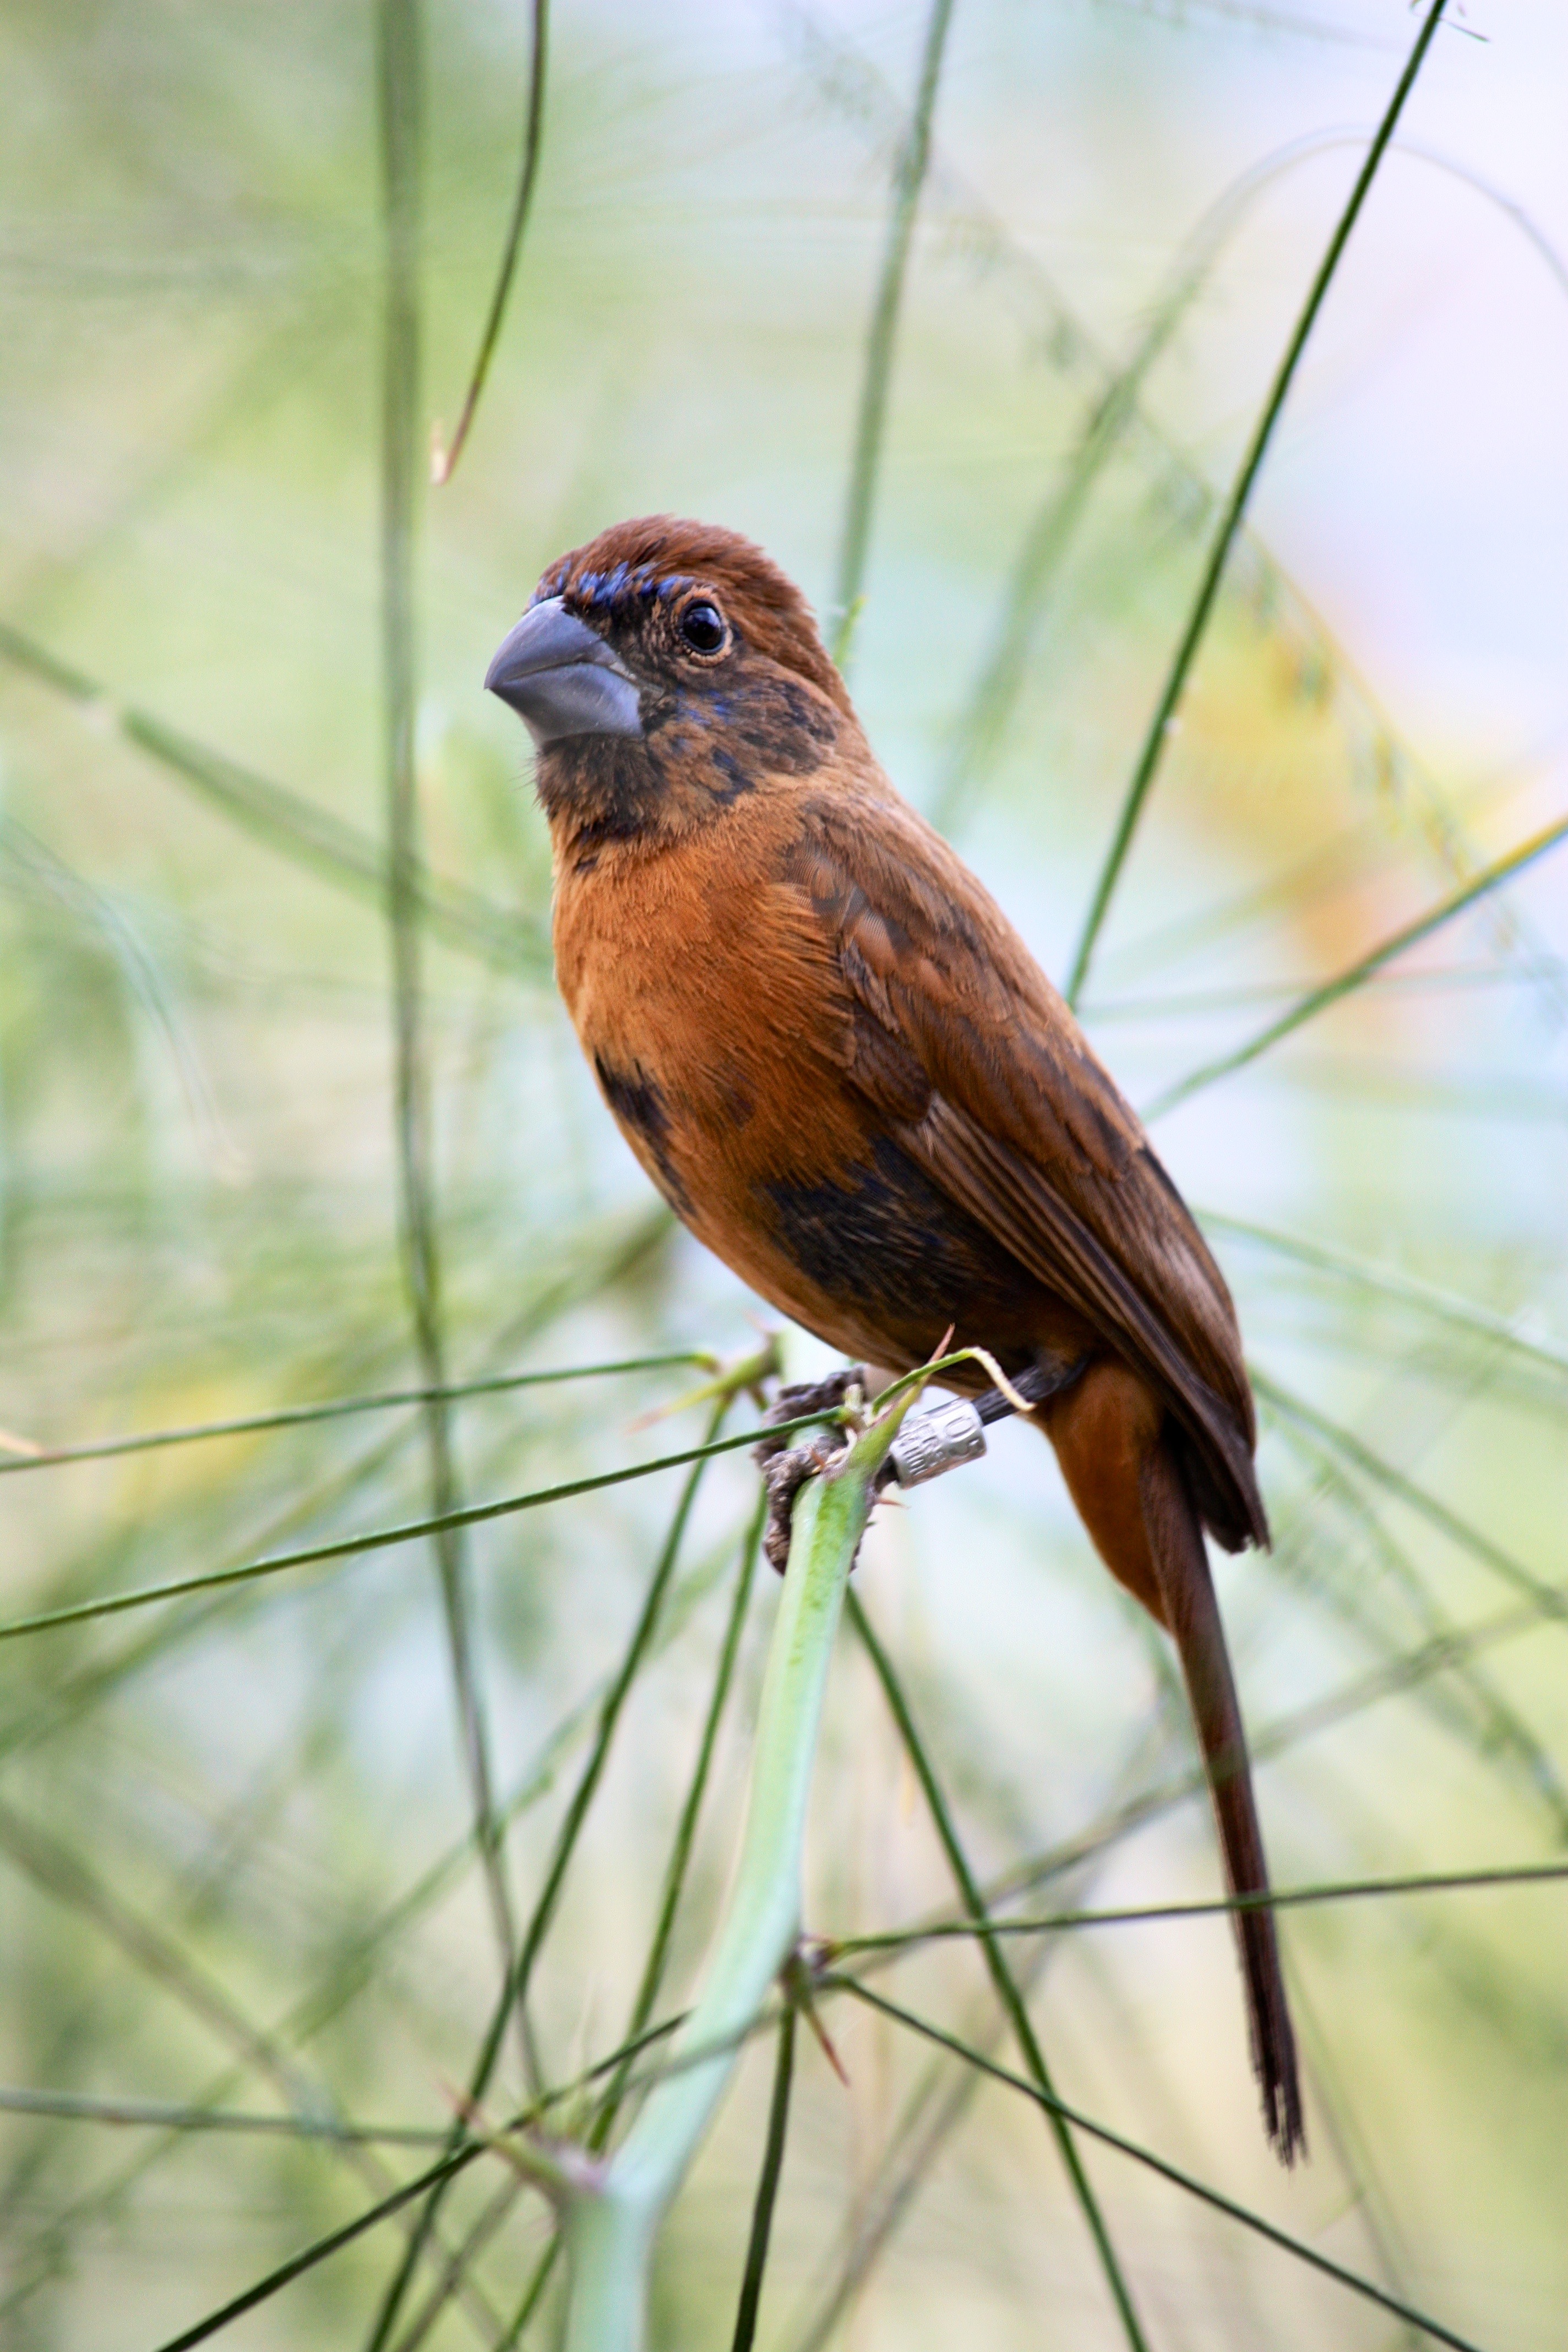
nature, branch, bird, animal, wildlife, beak, brown, robin, fauna, close up, vertebrate, sparrow, finch, blackbird, old world flycatcher, grosbeak, perching bird, emberizidae, nightingale, ortolan bunting, european robin